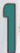
Number: 1